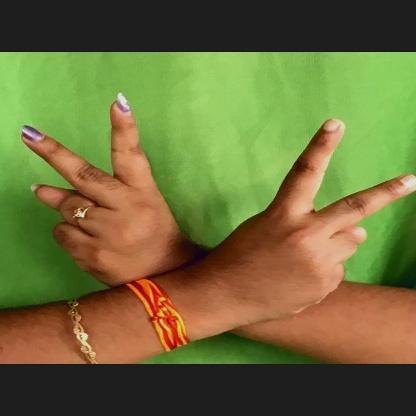
Mudra: Kartariswastika